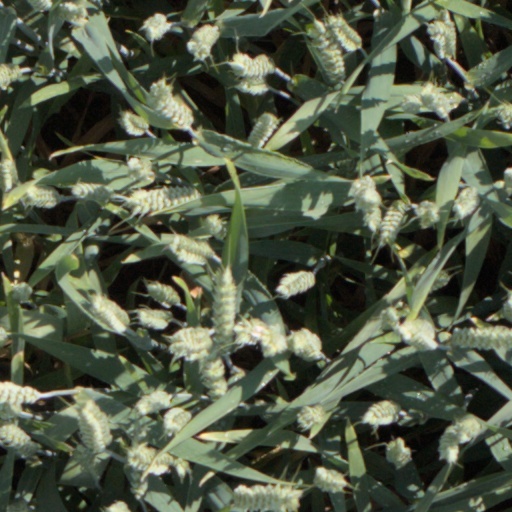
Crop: wheat